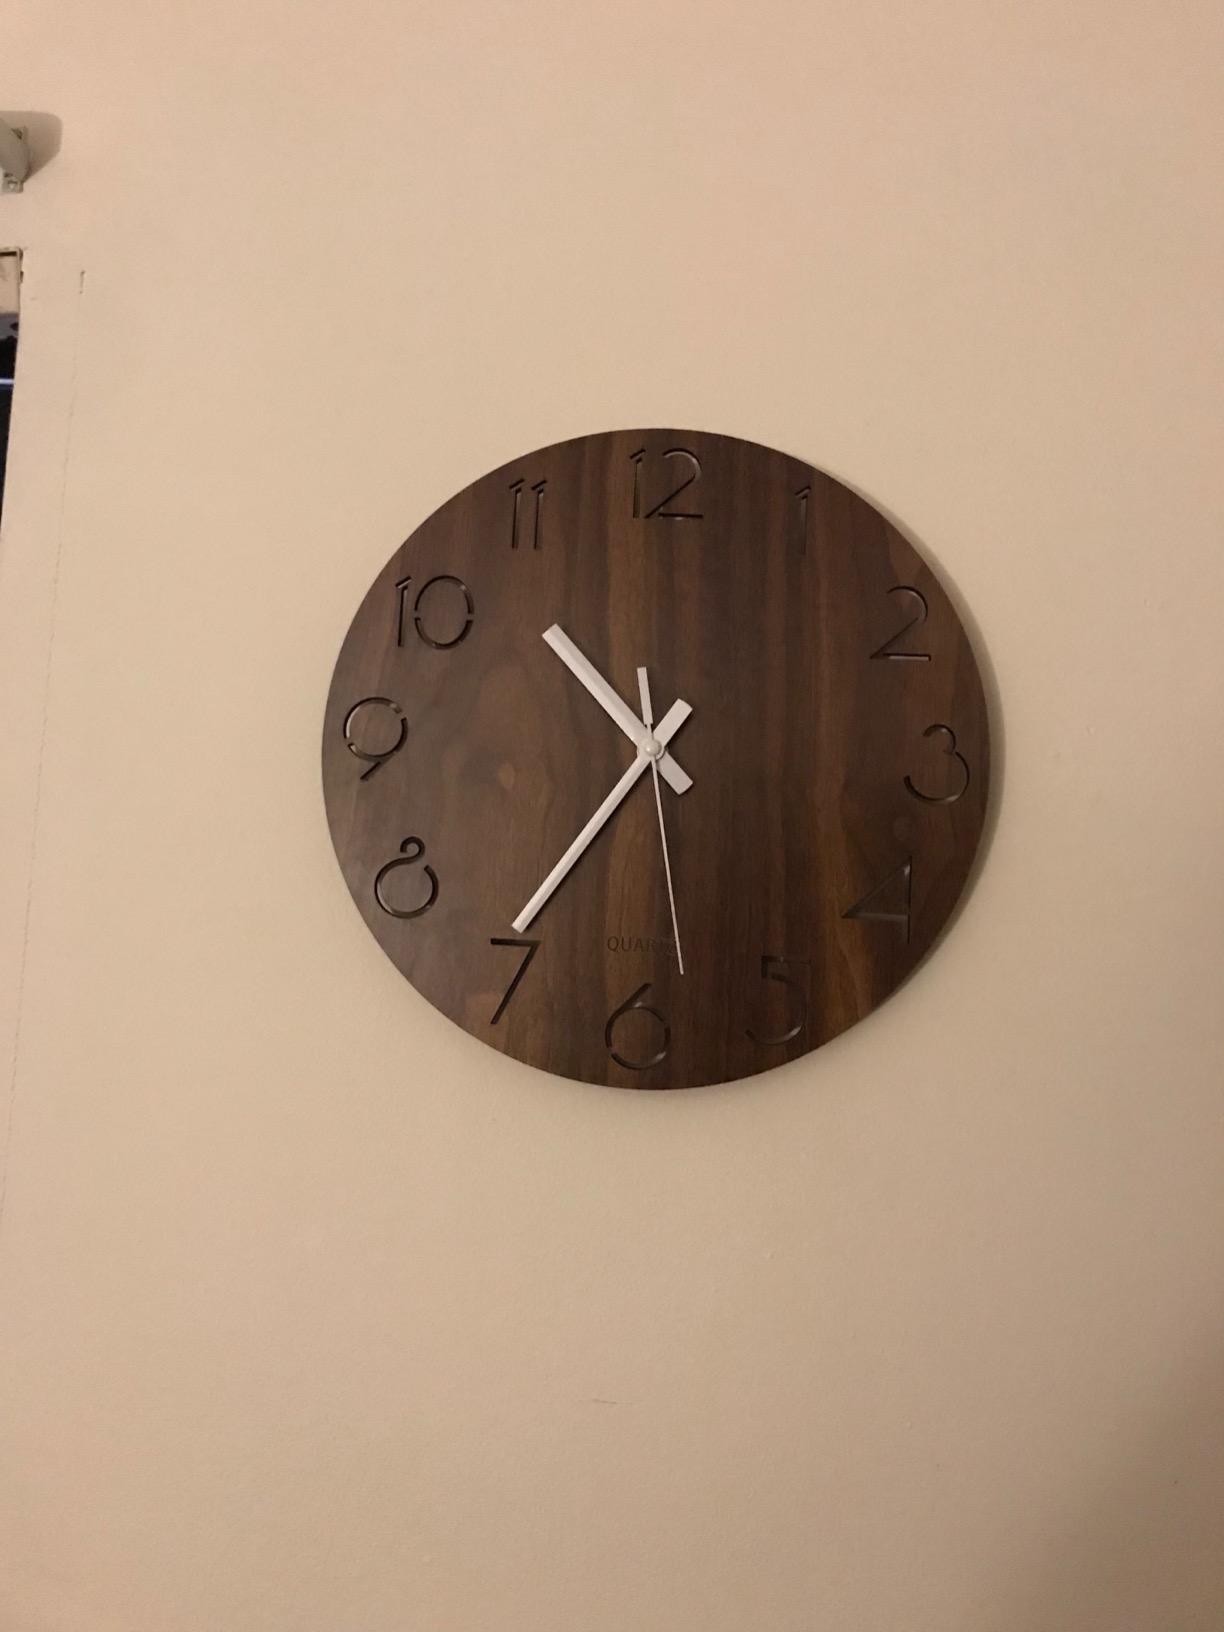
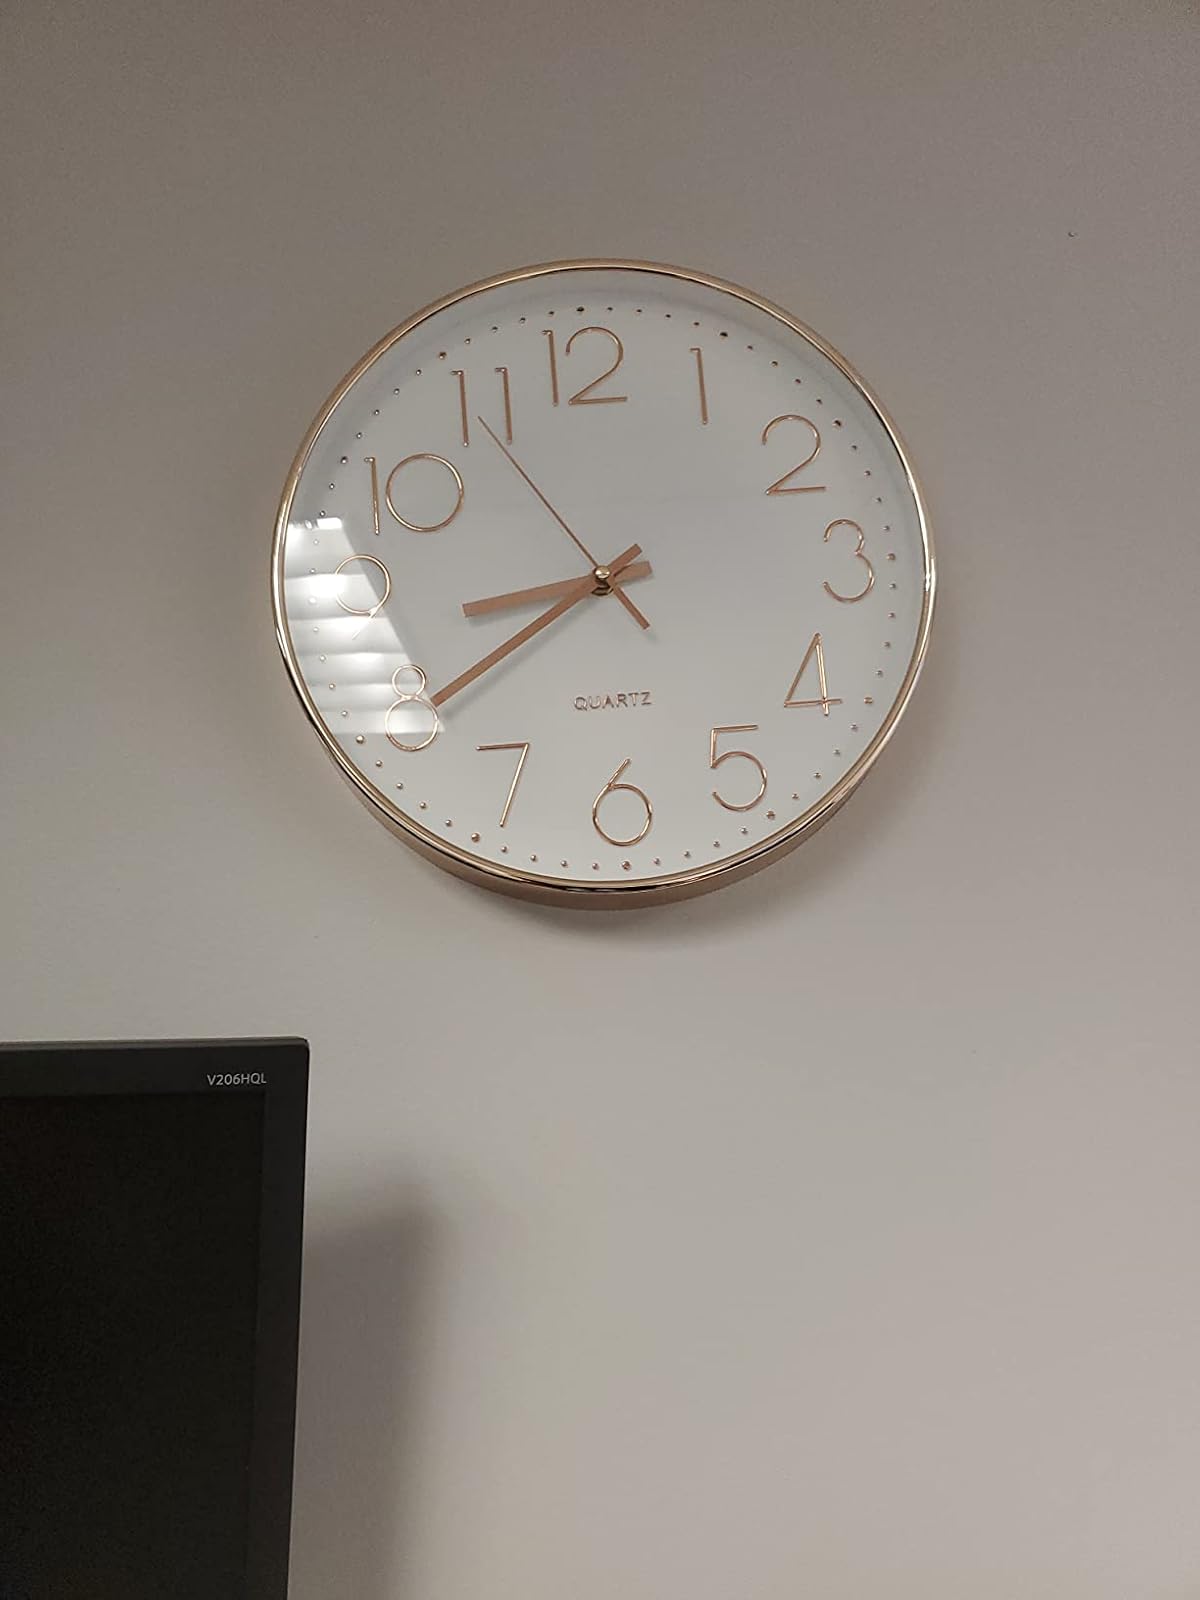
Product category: clock
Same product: no